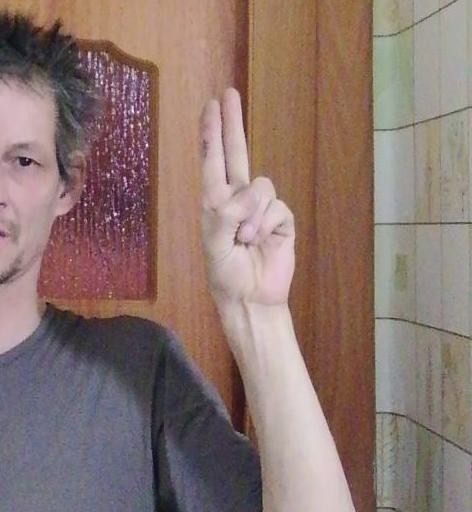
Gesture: two_up